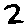
Label: 2